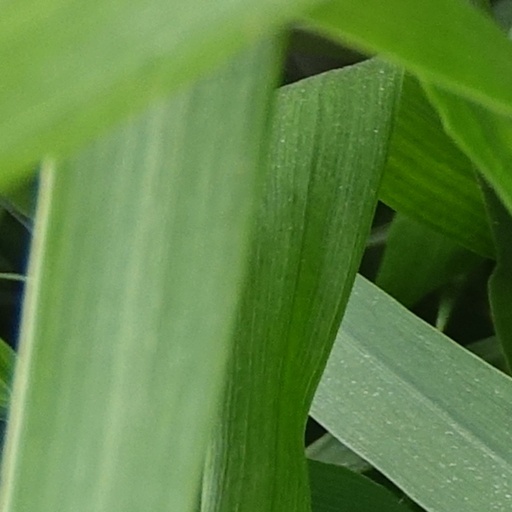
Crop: wheat